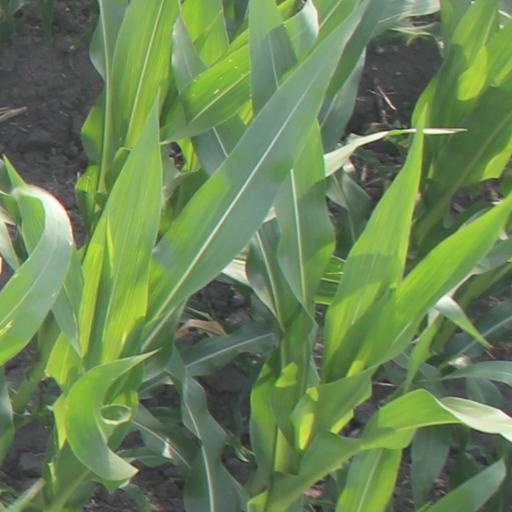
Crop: maize; corn